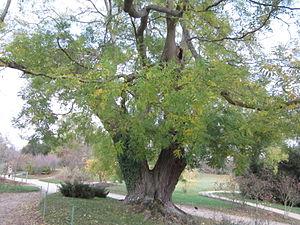
Sophora, parc du petit Trianon, Versailles
Les arbres remarquables de France sont des arbres vivants exceptionnels par leur âge, leurs dimensions, leur forme, leur passé ou encore leur légende. Ces ligneux représentent un patrimoine naturel et culturel qui doit être conservé. Certains ont été classés « monument naturel » dans les années 1930.